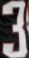
Number: 3